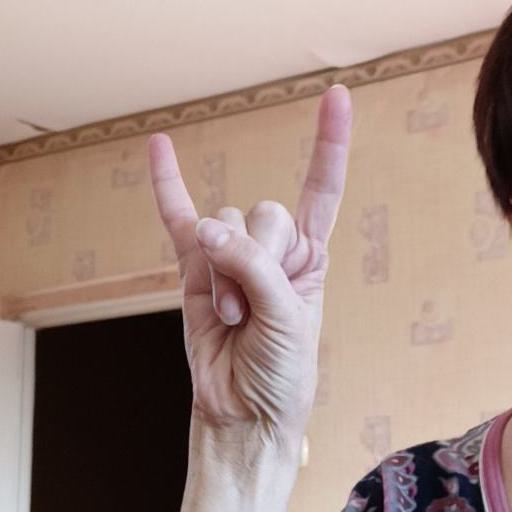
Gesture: rock